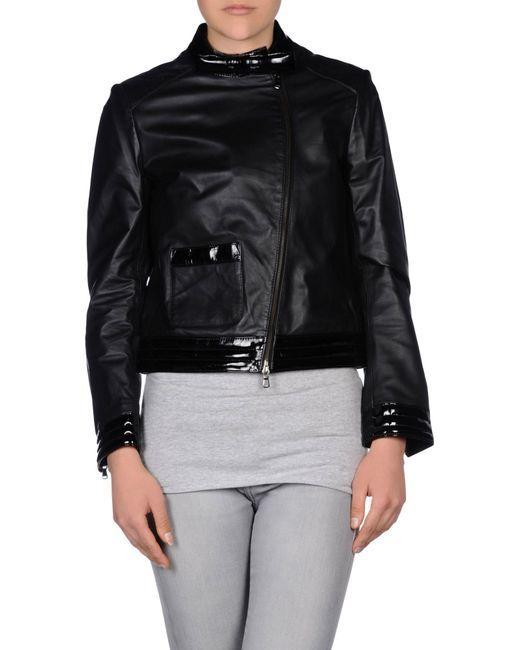
schwarze robuste Lederjacke, Bikerjacke